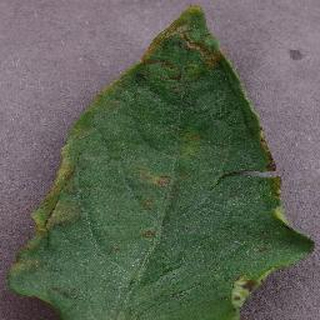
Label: tomato_bacterial_spot